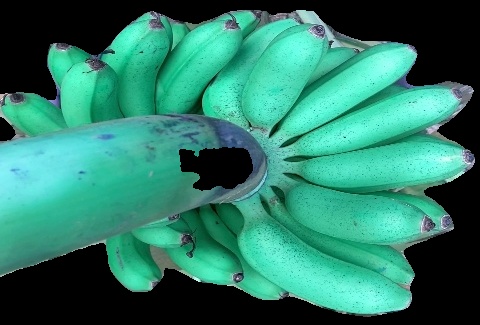
Variety: rasbale
Grade: grade1